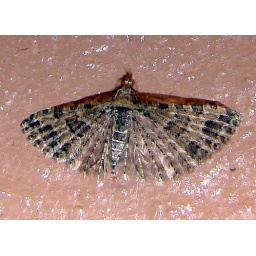
Alucita montana in the Family Alucitidae (Many-plume Moths) .....on the wall of the outdoor toilet in a campground in the Blue Mountains, SE WA